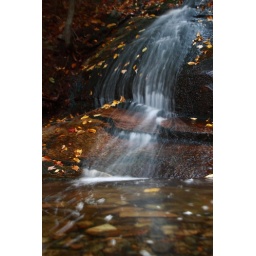
small water fall by the trail leading up to silver peak